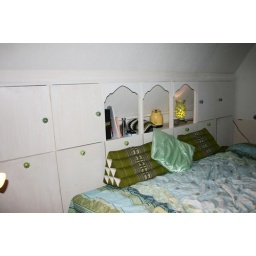
Self-built in cupboard under the roof pitch of my sleeping room.